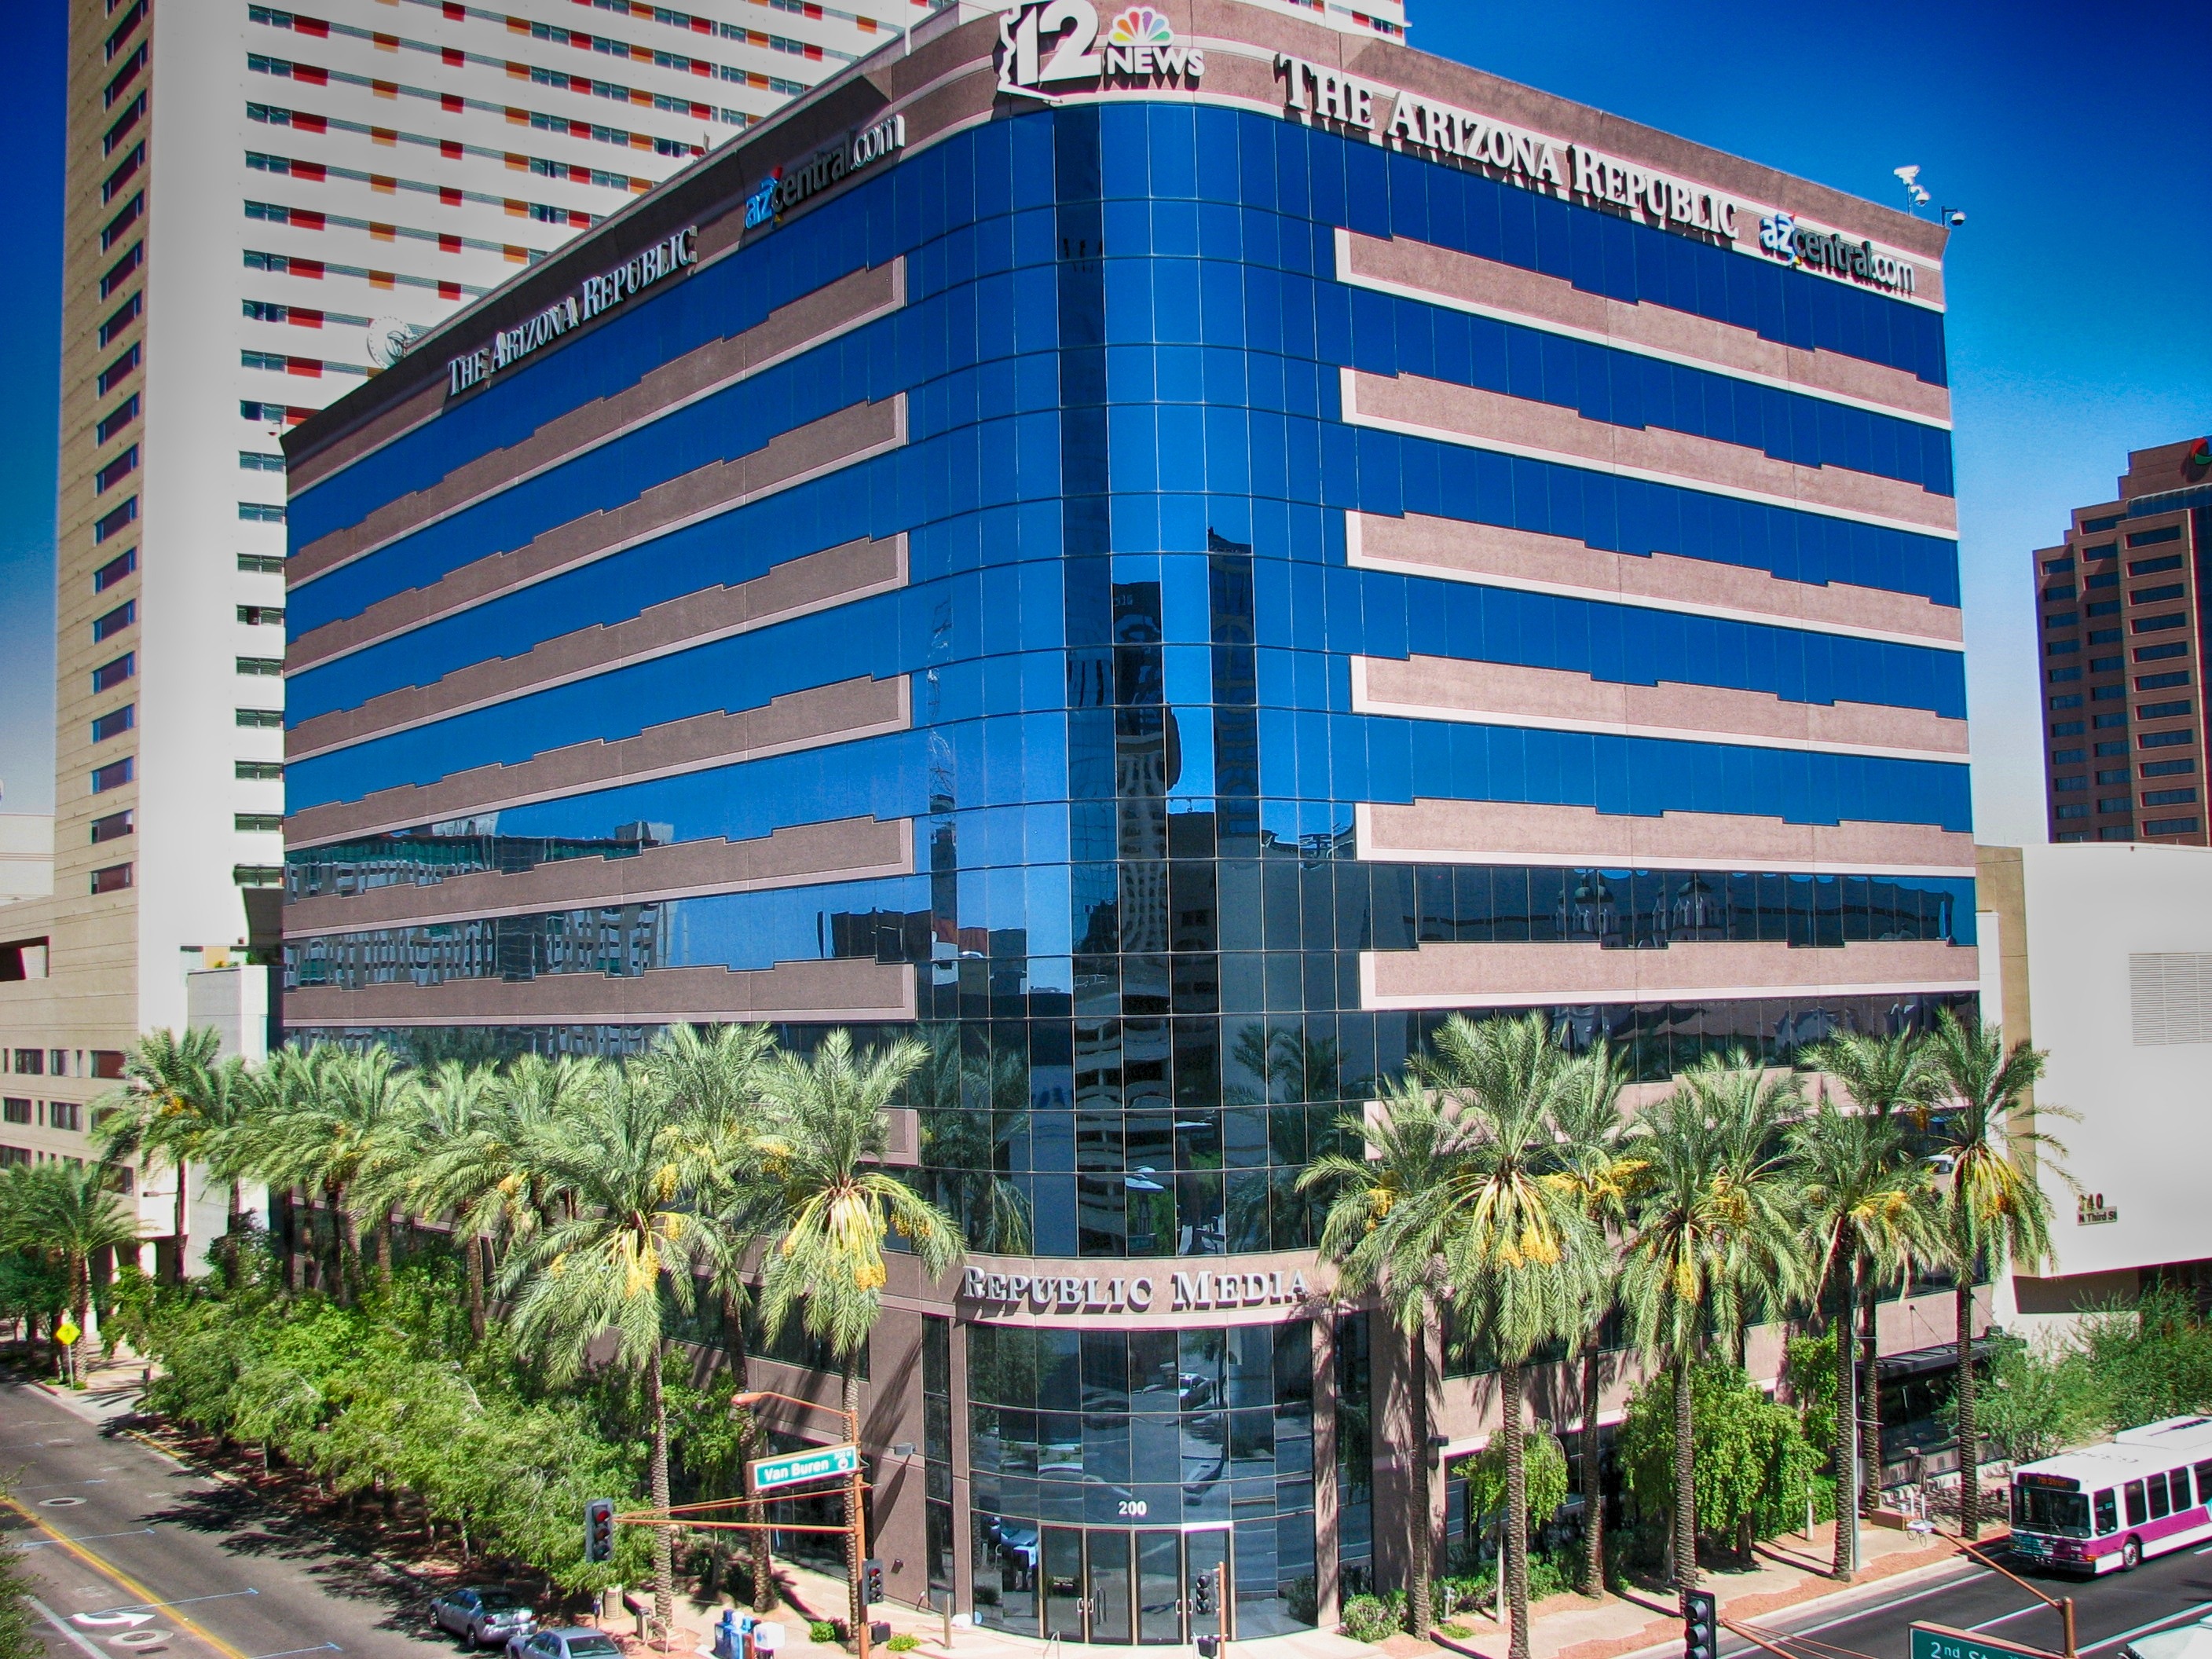
architecture, skyline, street, building, city, skyscraper, urban, downtown, plaza, landmark, facade, tower block, arizona, outside, hdr, buildings, palms, commercial building, phoenix, palm trees, headquarters, metropolis, cities, condominium, shopping mall, residential area, metropolitan area, mixed use